Freedom Square, Nikšić

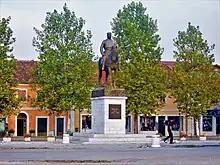
The monument to King Nicholas I

Freedom Square or Liberty Square is the main town square in Nikšić, Montenegro. It's the largest town square in the country. Numerous cafés and restaurants are located in the square, as well as many stores, banks and an art gallery. It also serves as one of the main concert venues in the city.